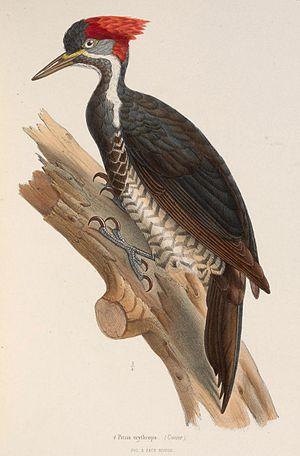
Picus erythrops = Dryocopus lineatus erythrops (Sous-espèce de Pic ouentou)